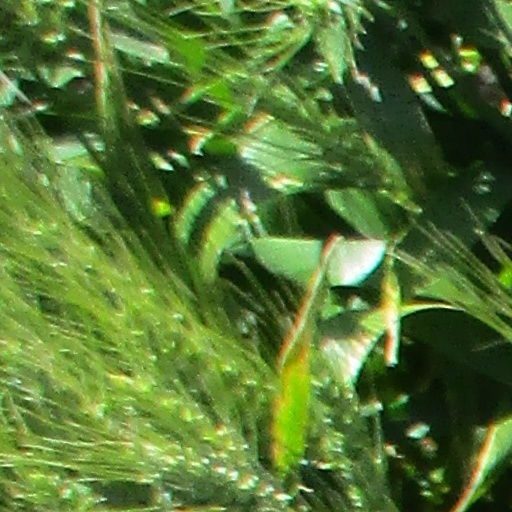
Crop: wheat